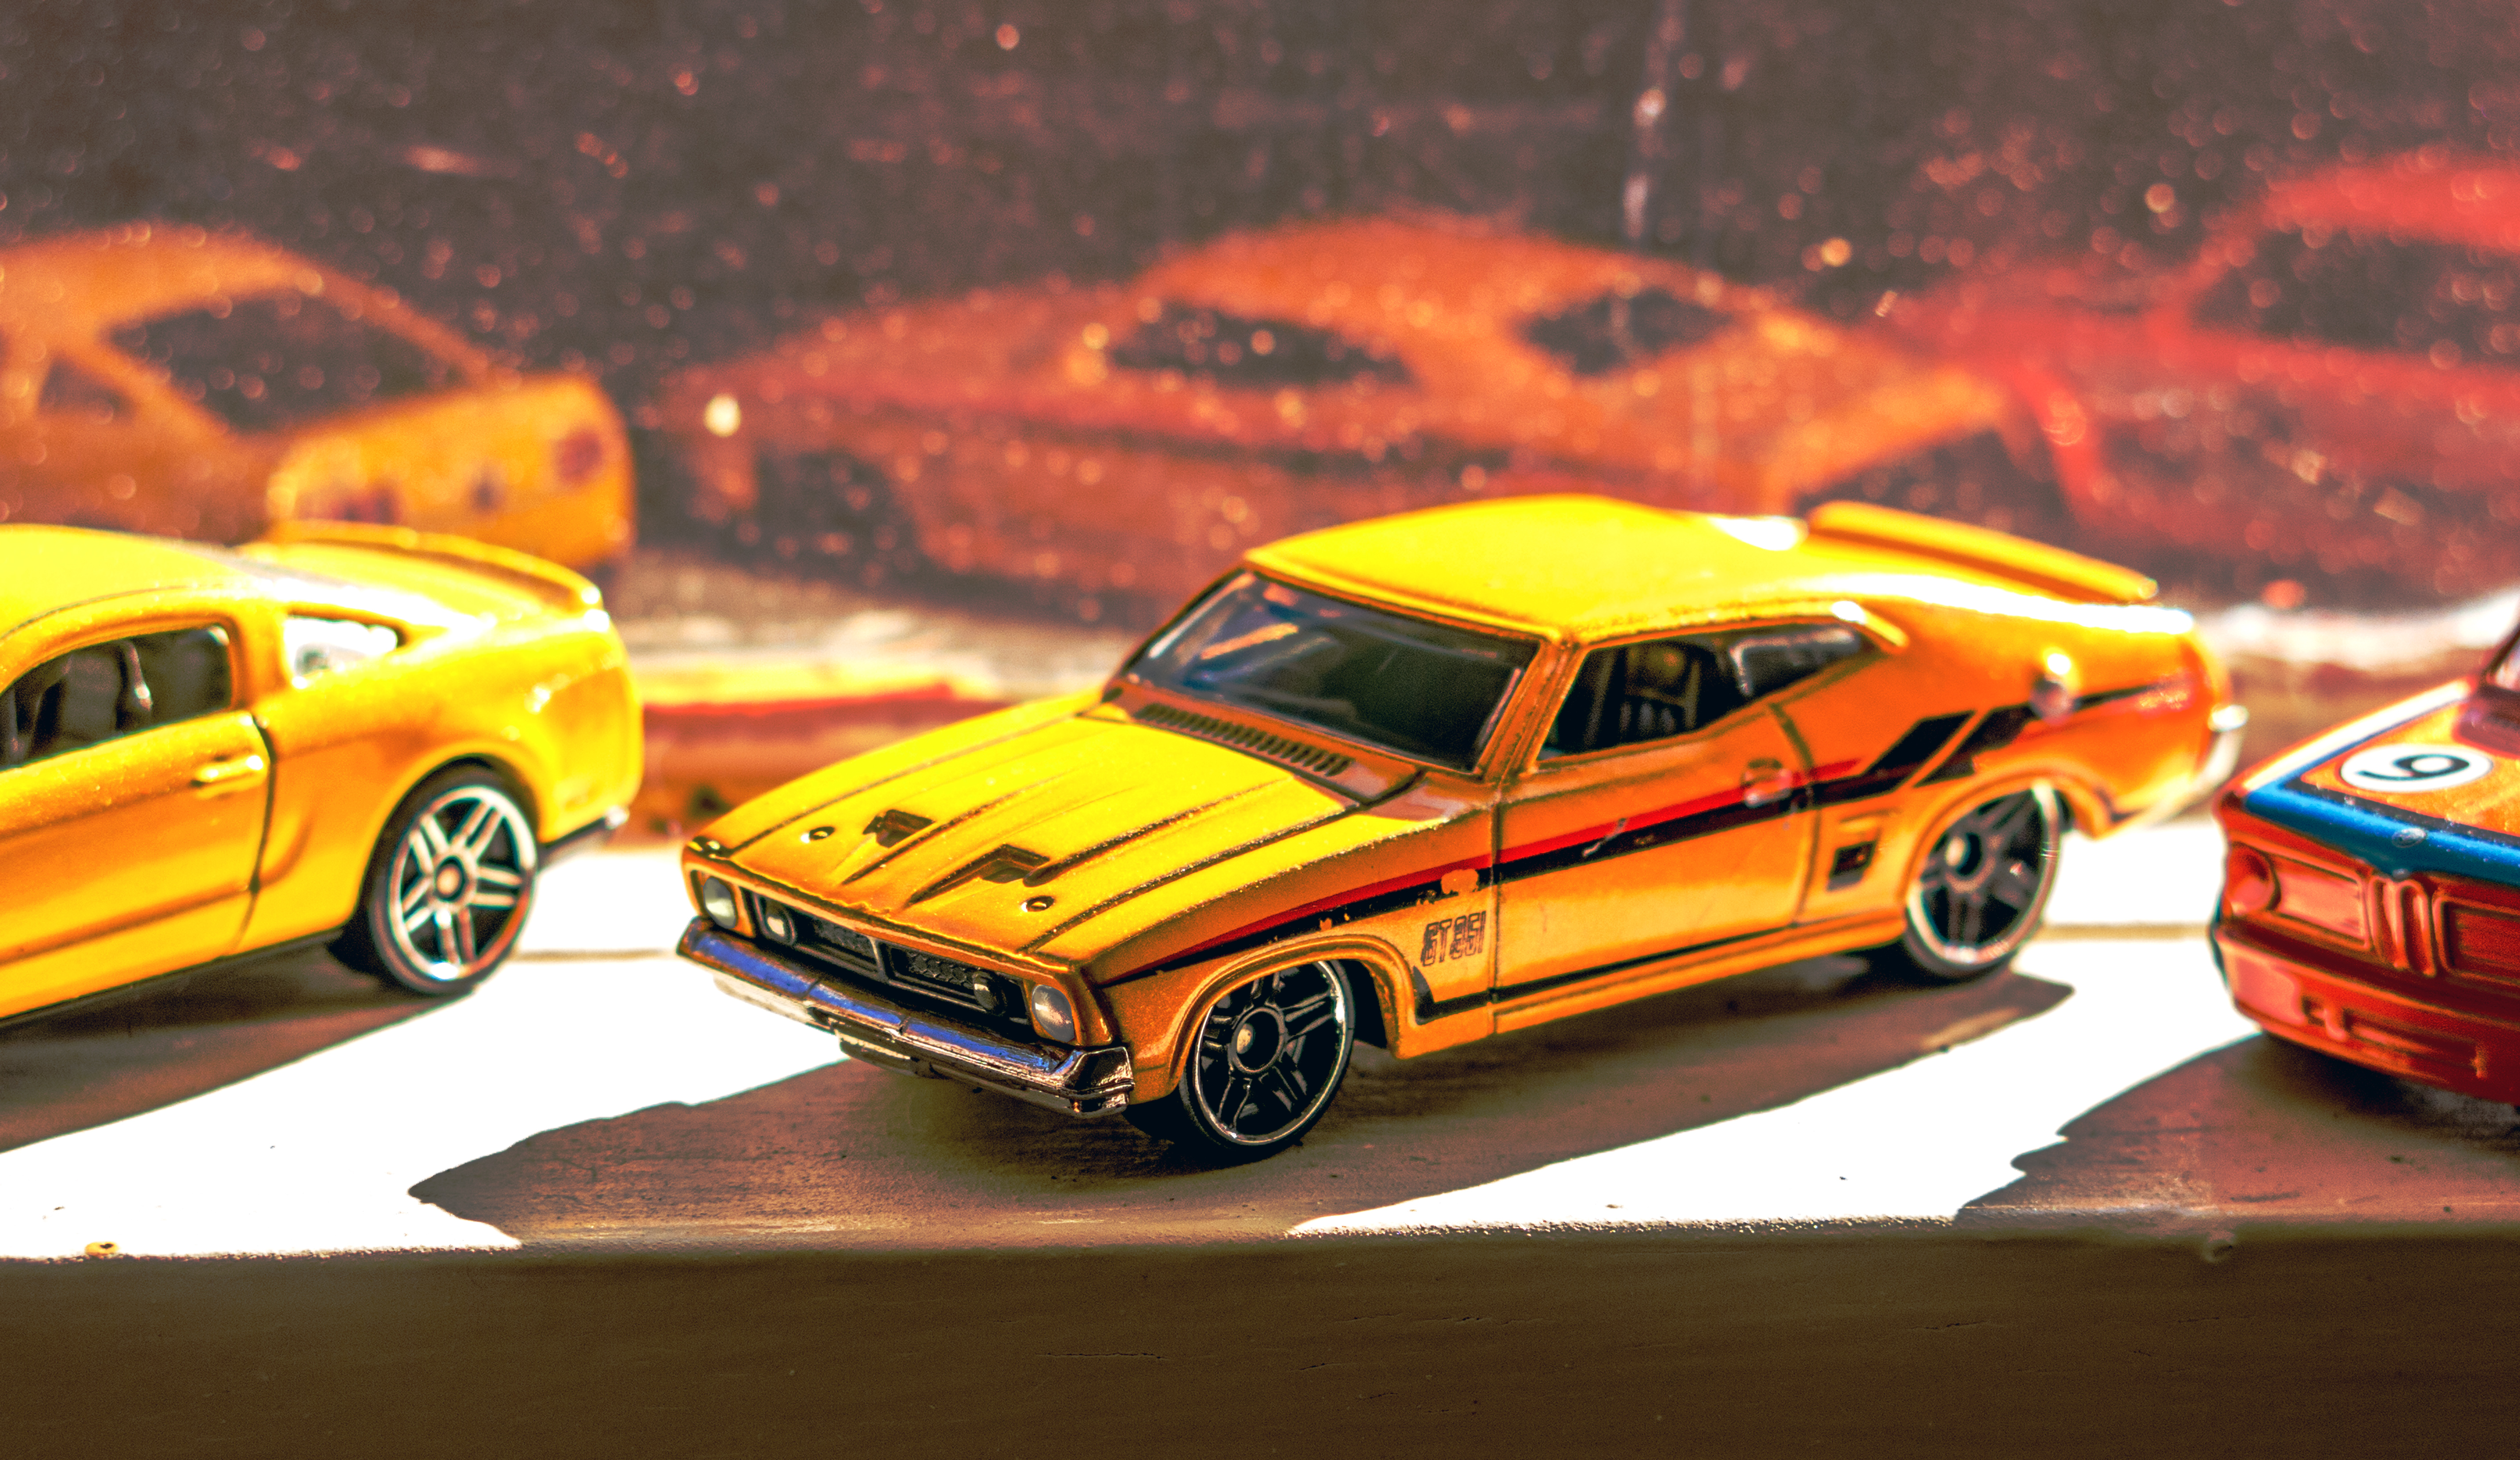
car, vehicle, yellow, toy, sports car, muscle car, ford, racing, hotwheels, madmax, diecast, fordfalcon, ponycar, model car, xb, mattel, geeky, falcongt, land vehicle, auto racing, automobile make, automotive design, stock car racing, boss 302 mustang